Cocking Foundry

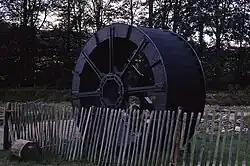
Water wheel for the Lurgashall Watermill awaiting installation at the Weald and Downland Open Air Museum in August 1977

The majority of the foundry's output would have been the manufacture of agricultural implements etc. but the foundry also produced wheels for watermills in the vicinity, including the mill at Cocking village. (This was removed for scrap during World War II as the mill had ceased commercial milling in 1918.) In the churchyard at Cocking there are several iron crosses which are also believed to have been manufactured at Cocking Foundry.